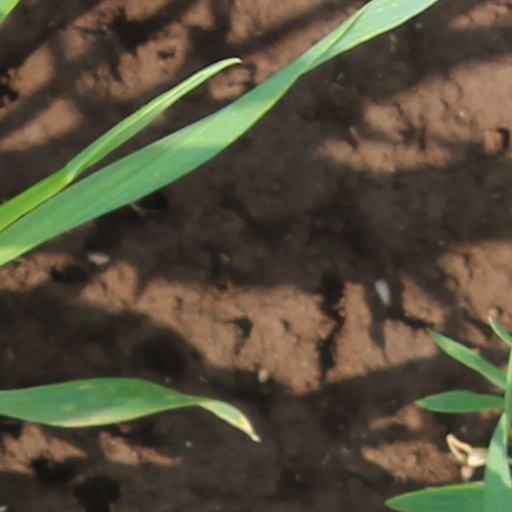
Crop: wheat